29 settembre

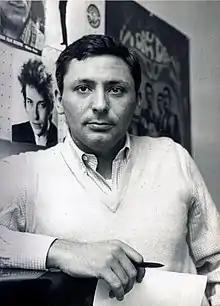
Mogol, author of lyrics, in a 1968 photograph

The central theme is adultery, a strongly innovative topic for the time. In the Italian society of the 1960s the subject was considered almost a taboo; in pop music, songs based on rosy and idealized loves prevailed, while adultery was almost always portrayed as a serious misconduct. The protagonist of "29 settembre", instead, shows no repentance and does not feel guilty when he returns to his partner; the passing of a single day erased everything, and the protagonist does not even remember the previous' night events. The message of "29 settembre", therefore, anticipates the sexual revolution which would become widespread on the next year with the Sessantotto movement.